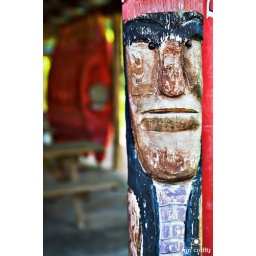
Canoe livery totem pole face photographed by Jim Crotty in Logan OhioVintage and Rural Subjects